Dante Di Loreto

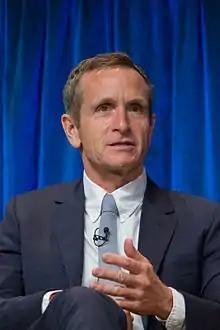
Di Loreto at PaleyFest 2013 for ""

Dante Di Loreto is an American film and television producer most notable for executive producing "Glee" and "American Horror Story". He is a two-time Primetime Emmy Award winner and for his work on "Temple Grandin" and "The Normal Heart". He has also won a Daytime Emmy Award for his work on "My Louisiana Sky". DiLoreto was the President of Ryan Murphy Television; and the President of Television at Chernin Entertainment. and now he's the president of US Scripted Entertainment for Fremantle.